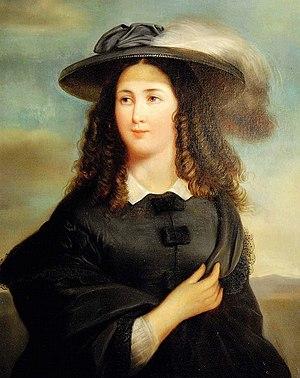
Elégante au chapeau